Service governance

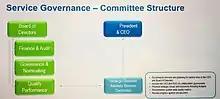
Model for strategic Service Governance

Service governance engages stakeholders and delivery channels for the purpose of effectively managing risk, as well as driving the intended business value with a focus on how decisions are made and enforced in a dynamic business environment.